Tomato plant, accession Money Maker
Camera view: horizontal (90 deg, fisheye); turntable rotation: 150 degrees
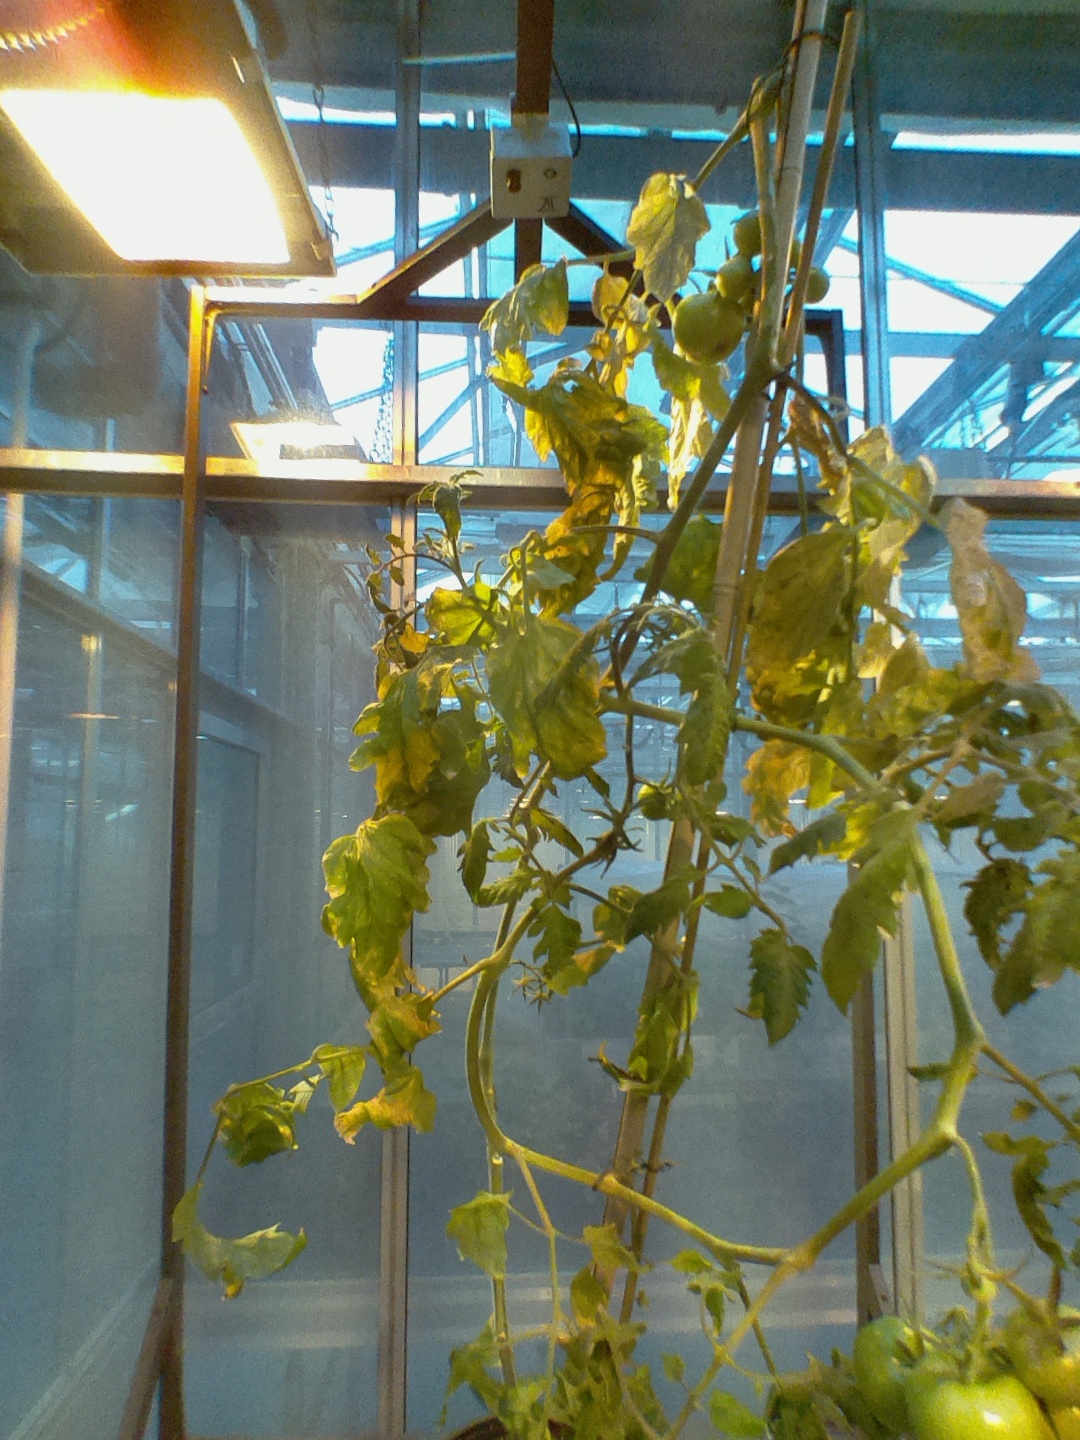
BBCH growth stage 79: 90% -100% of final fruit size